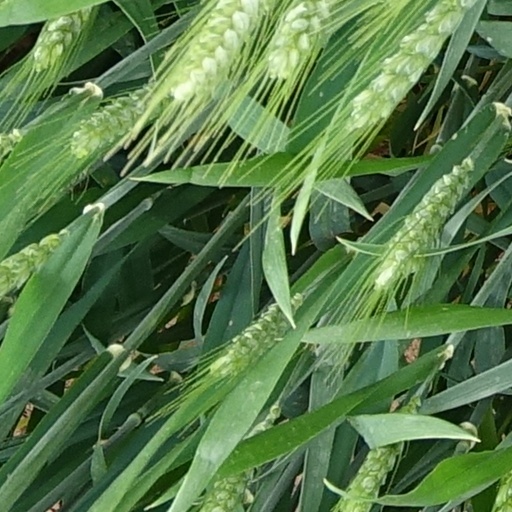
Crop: wheat